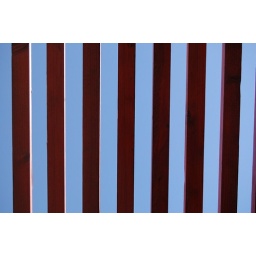
vertical shot of a pergola against a blue sky